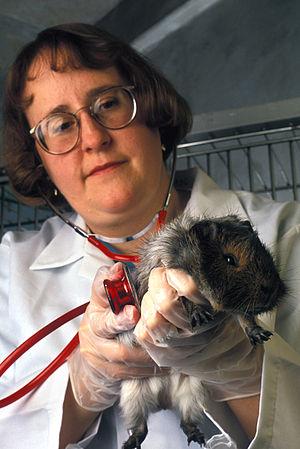
La vitamine C est une vitamine hydrosoluble sensible à la chaleur et à la lumière jouant un rôle important dans le métabolisme de l'être humain et de nombreux autres mammifères. Chimiquement parlant, il s'agit de l'acide L-ascorbique, un des stéréoisomères de l'acide ascorbique, et de ses sels, les ascorbates. Les plus courants sont l'ascorbate de sodium et l'ascorbate de calcium.